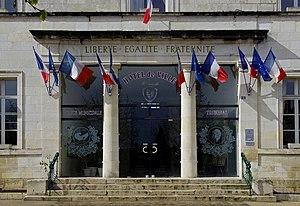
Entrée de la mairie de Civray, Vienne, France